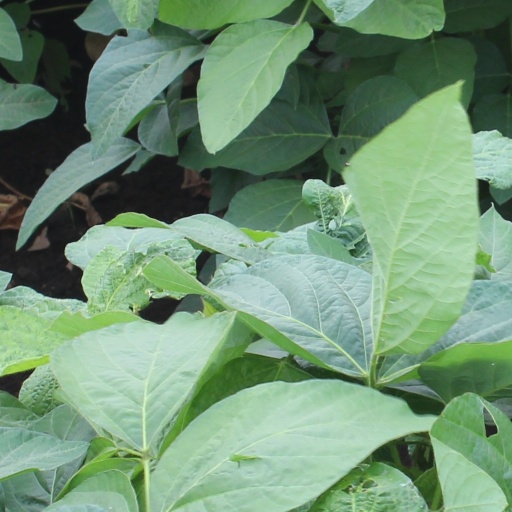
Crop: soybean